Bechukotai

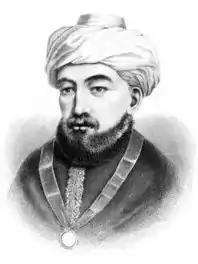
Moses Maimonides

Comparing the redemption values for people between the ages of 20 and 60 in Leviticus 27:3–4 with the values for people aged 60 and older in Leviticus 27:7, the Gemara asked why an older woman retained a third of her adult value, but an older man did not retain even that much of his adult value. In response, the Gemara noted that Hezekiah said people say that an old man in the house is a burden, while an old woman in the house is a treasure.